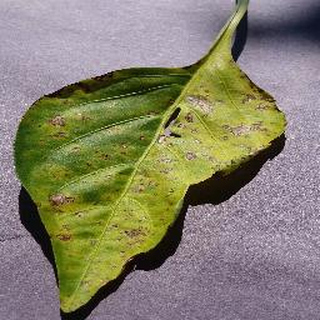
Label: bell_pepper_bacterial_spot